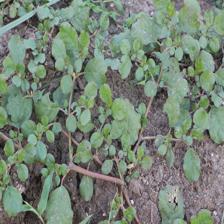
Label: BroadLeafWeed